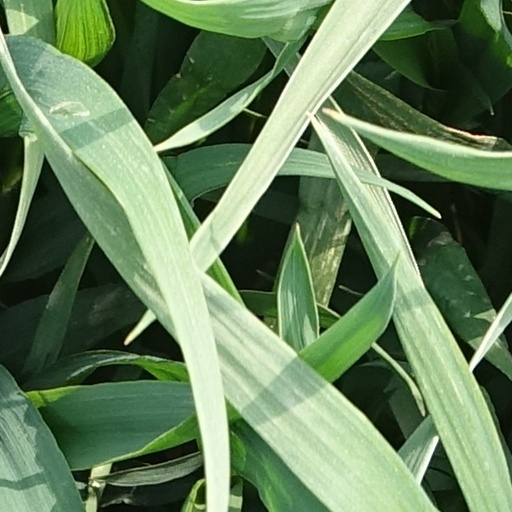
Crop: wheat